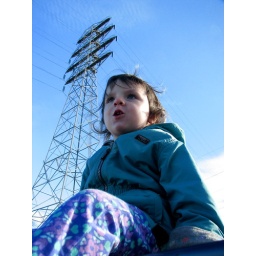
Autumn is watching the birds near the Chickamauga dam as we wait for a train to cross the TennBridge.